John Codman Ropes

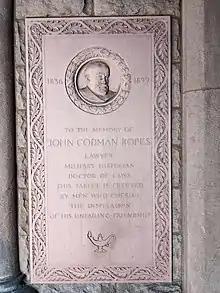
John Codman Ropes memorial plaque at Trinity Church in Boston

He entered Harvard in 1853 and graduated in 1857. During his time at Harvard, he was an early member of the Fly Club. His interests as a young man were chiefly religious, legal and historical, and these remained with him throughout life, his career as a lawyer being conspicuous and successful. But it was the outbreak of the American Civil War in 1861 which fixed his attention principally on military history. He ceaselessly assisted with business and personal help and friendship the officers and men of the 20th Massachusetts regiment, in which his brother, Henry Ropes, was killed in action at Gettysburg, and after the war he devoted himself to the collection and elucidation of all obtainable evidence as to its incidents and events. In 1865, he co-founded the Boston-based law firm Ropes & Gray with John Chipman Gray.